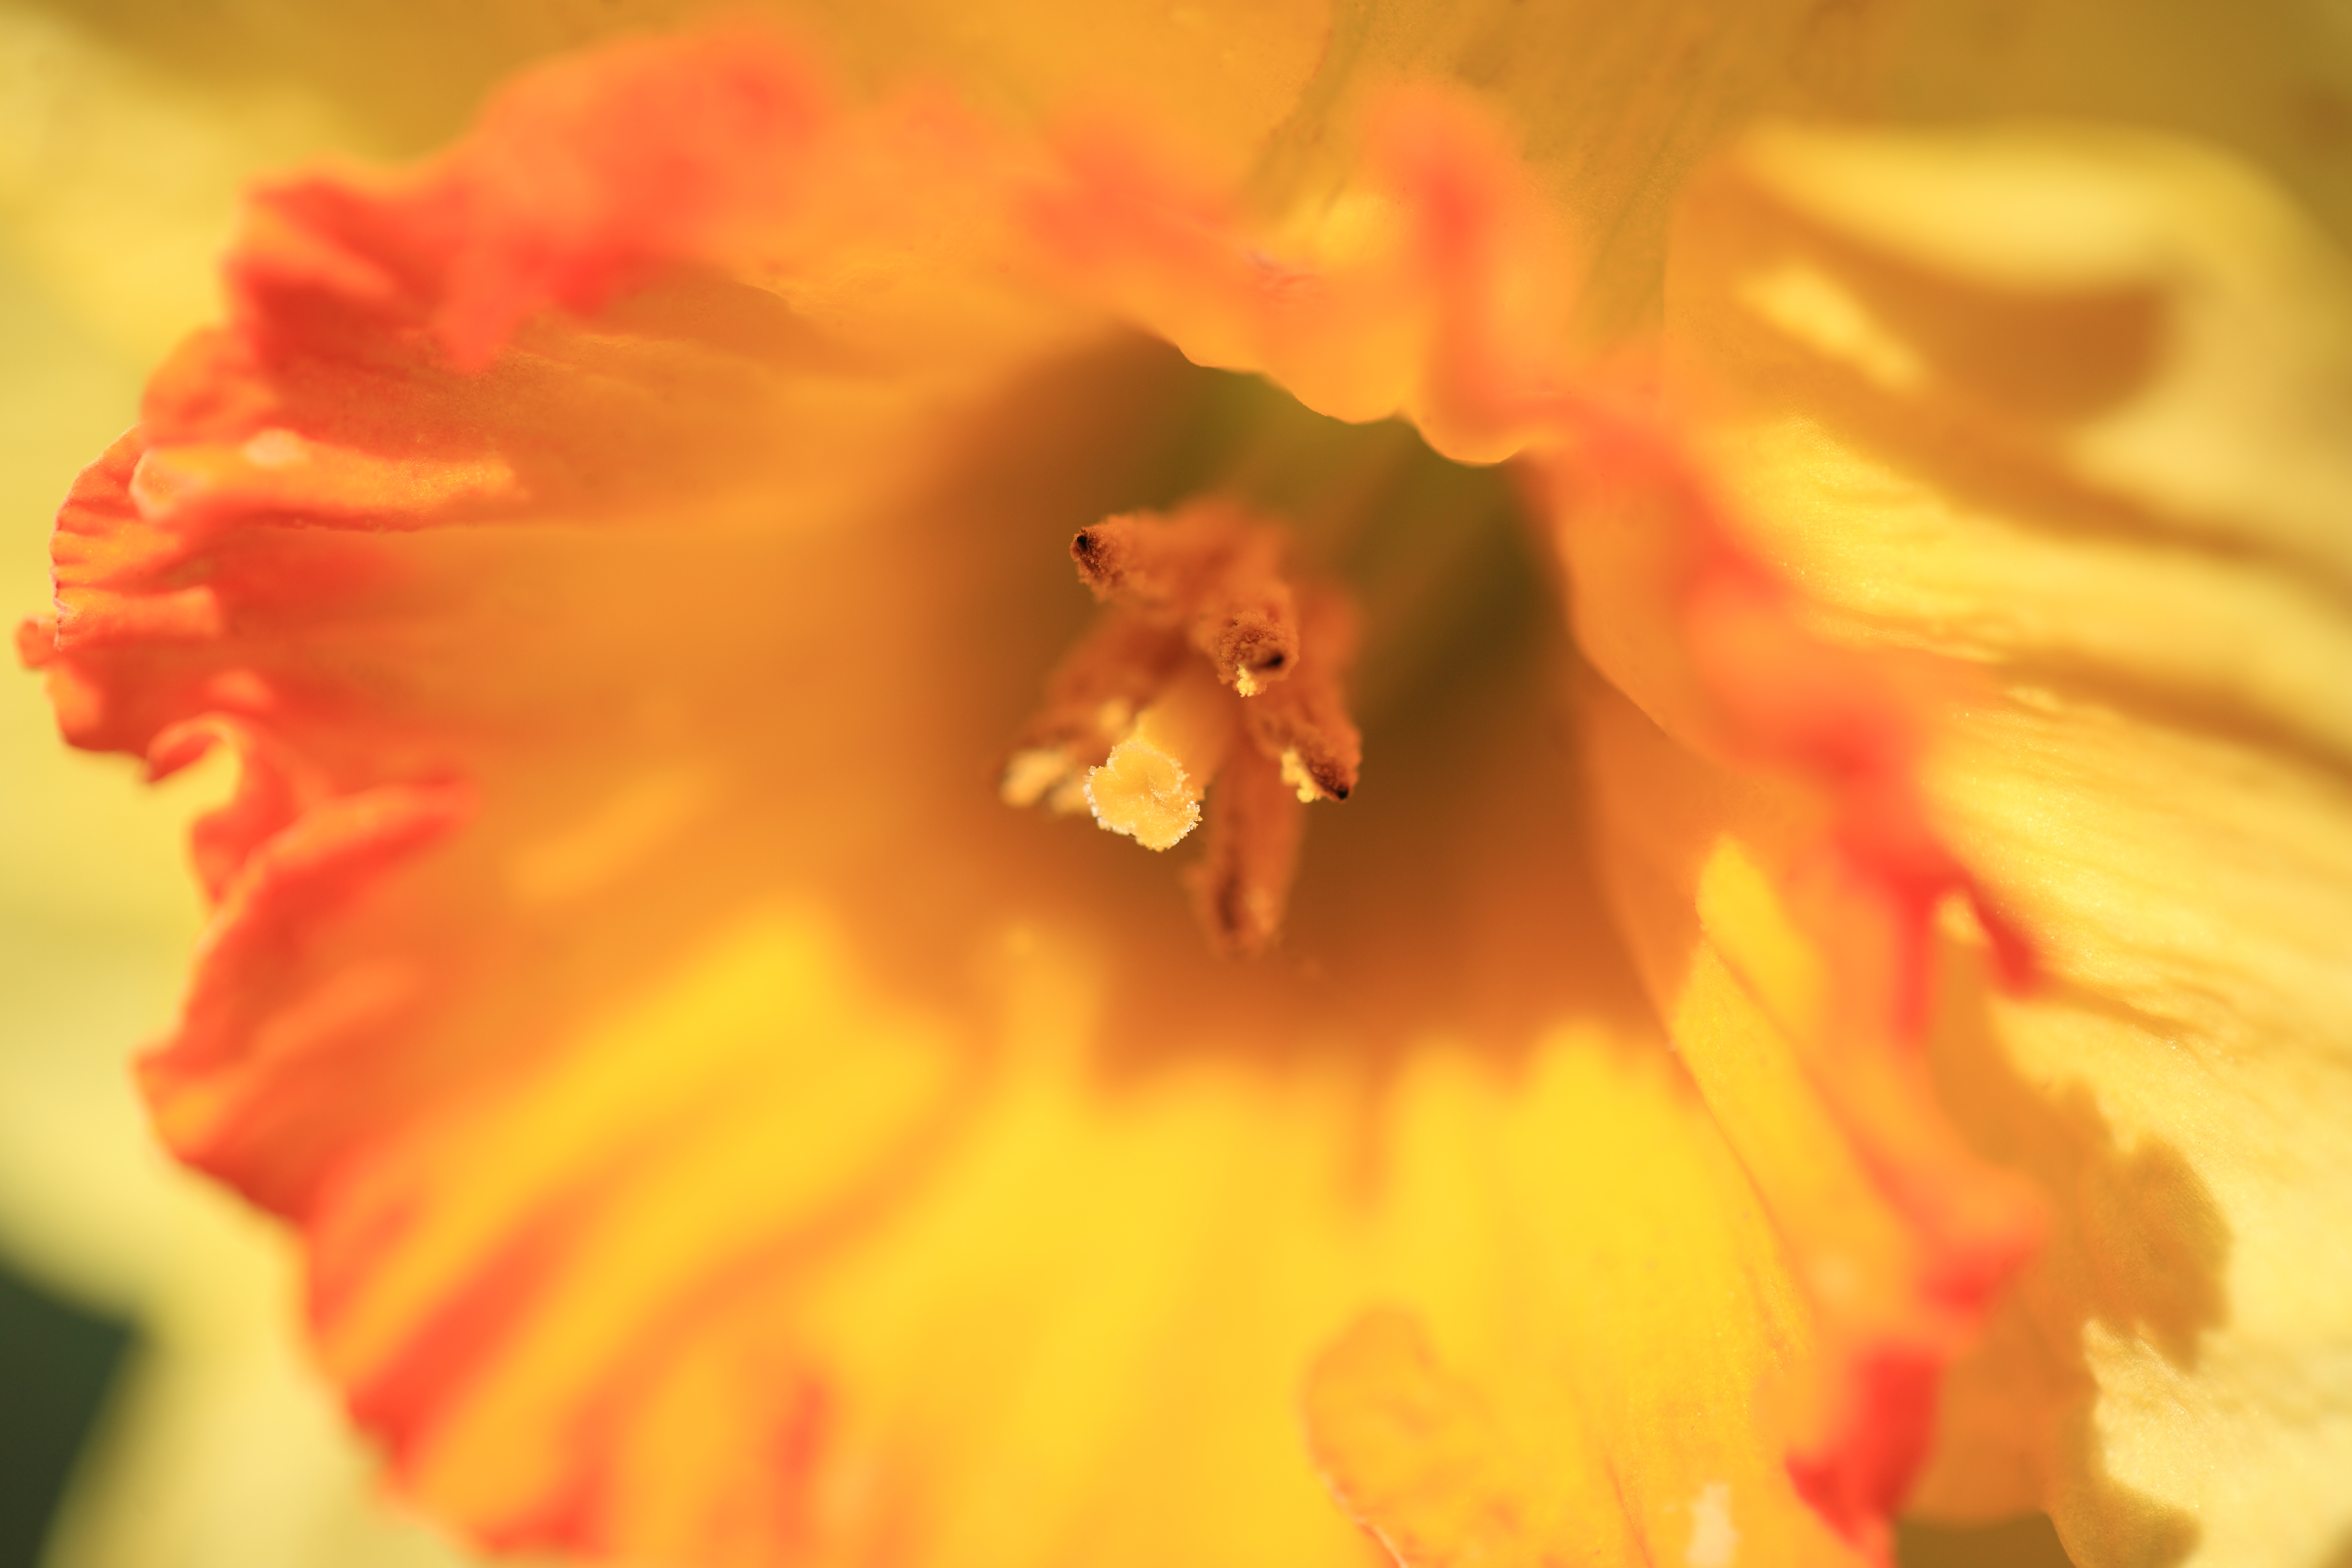
blossom, plant, photography, flower, petal, pollen, high, red, yellow, daffodil, flora, close up, cool image, tochigi, 5d, narcissus, hires, markii, hi, res, resolution, macro photography, flowering plant, land plant